Conservatism in Peru

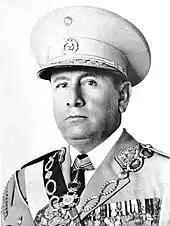
President Manuel A. Odría

Through the early twentieth century, the Peruvian Armed Forces held political power in Peru. Manuel A. Odría led a coup against José Luis Bustamante y Rivero in 1948, leading a far-right government until 1956. His regime would adopt a populist, nationalist and pragmatic character. In the same year, Fernando Belaúnde founded the center-right Acción Popular party. He would later become president in 1963 and held a doctrine called ""The Conquest of Peru by Peruvians"", which promoted the exploitation of resources in the Amazon rainforest and other outlying areas of Peru through conquest, stating "only by turning our vision to the interior, and conquering our wilderness as the United States once did, will South America finally achieve true development". In 1964 in an incident called the , the Belaúnde administration targeted the Matsés after two loggers were killed, with the Peruvian armed forces and American fighter planes dropping napalm on the indigenous groups armed with bows and arrows, killing hundreds. Belaúnde was removed from office by a military coup led by general Juan Velasco Alvarado in 1968.